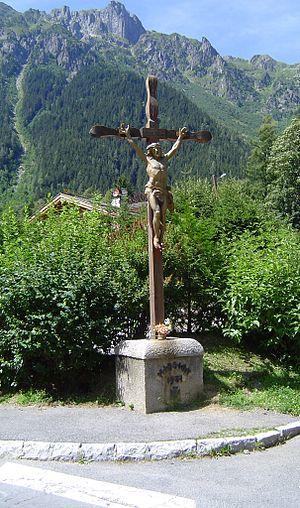
Le patrimoine architectural religieux de Chamonix-Mont-Blanc est riche en églises, chapelles, oratoires et nombreuses croix. Il témoigne de la foi chrétienne des habitants, notamment à travers des édifices remontant au début du XVIIᵉ siècle.